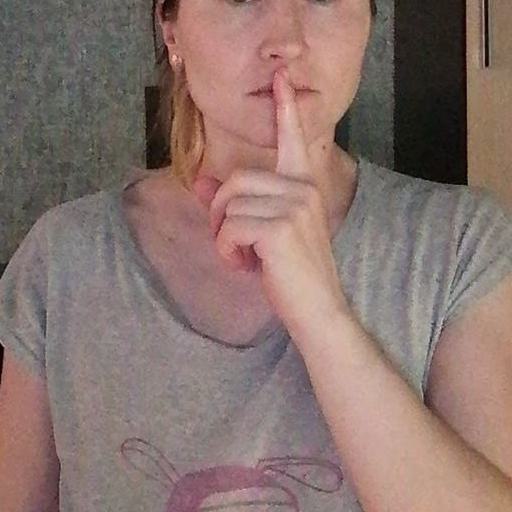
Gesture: mute